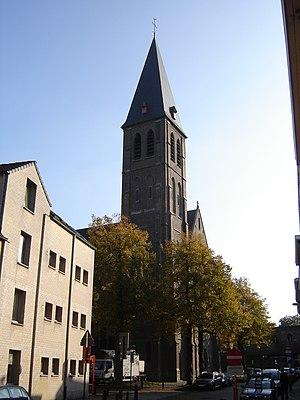
Cette page regroupe l'ensemble des monuments classés de la ville de Gand.